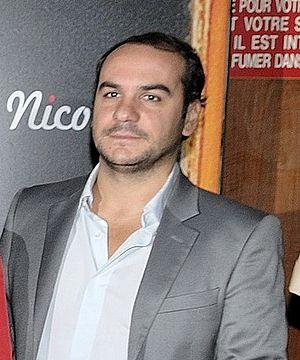
Avant-première du film Le Petit Nicolas au Grand Rex, à Paris, le 20 Septembre 2009, en présence de toute l'équipe de film. Ici, François-Xavier Demaison.
François-Xavier Demaison, né le 22 septembre 1973 à Asnières-sur-Seine, est un humoriste et acteur français.